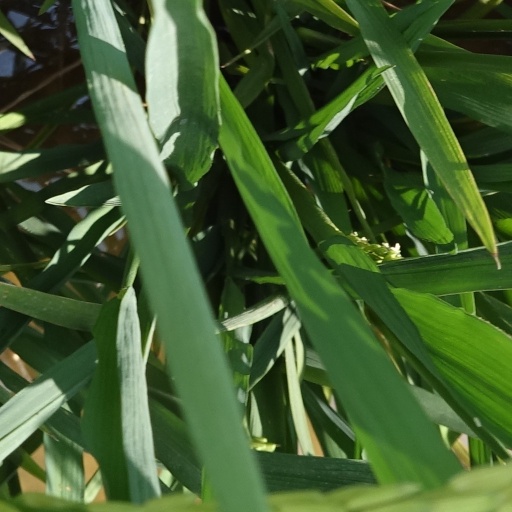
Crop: rice